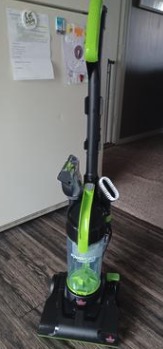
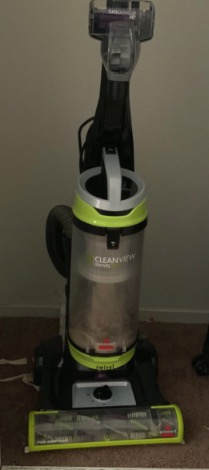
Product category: items_vacuum
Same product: no